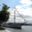
Label: ship